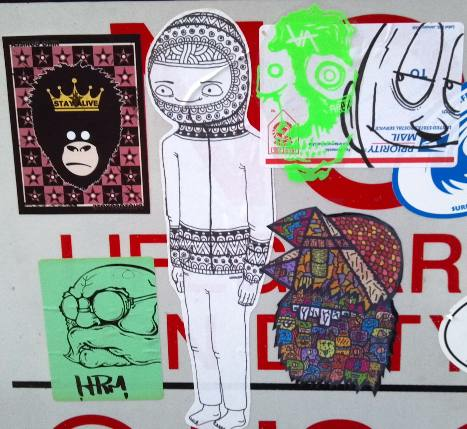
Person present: No